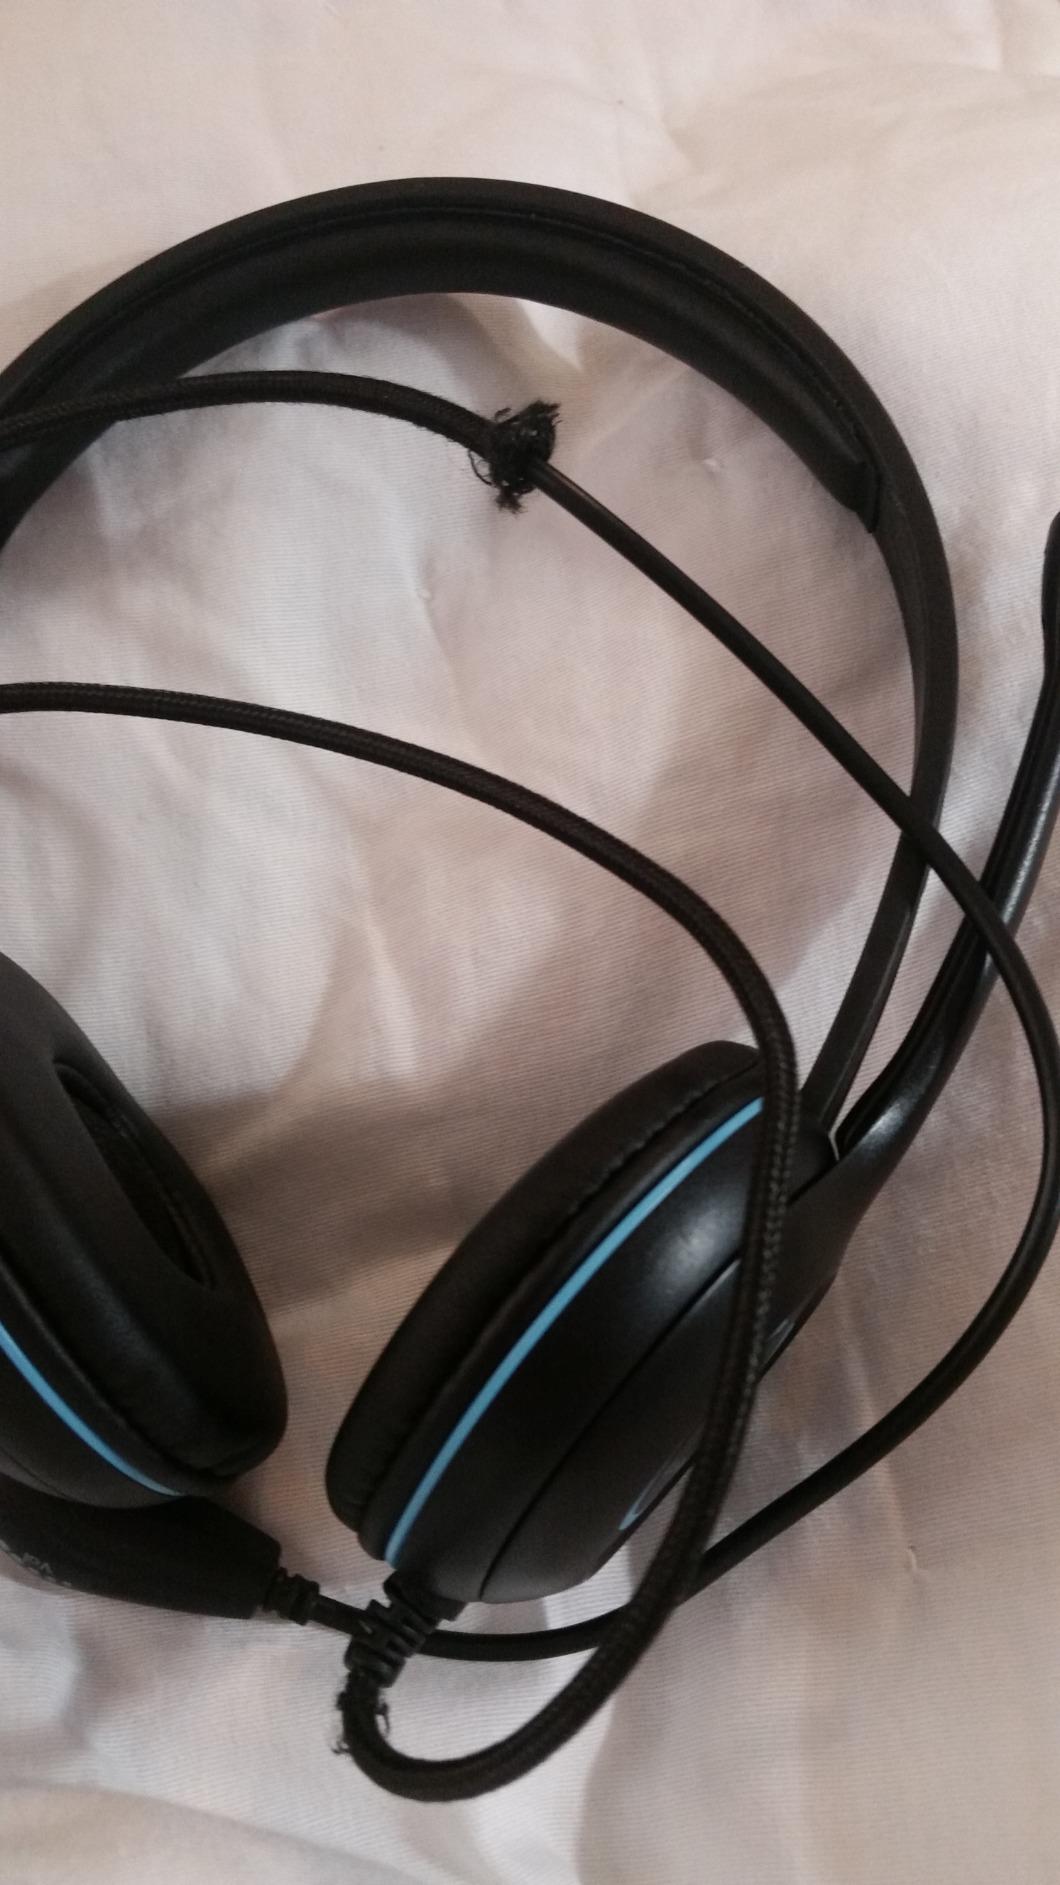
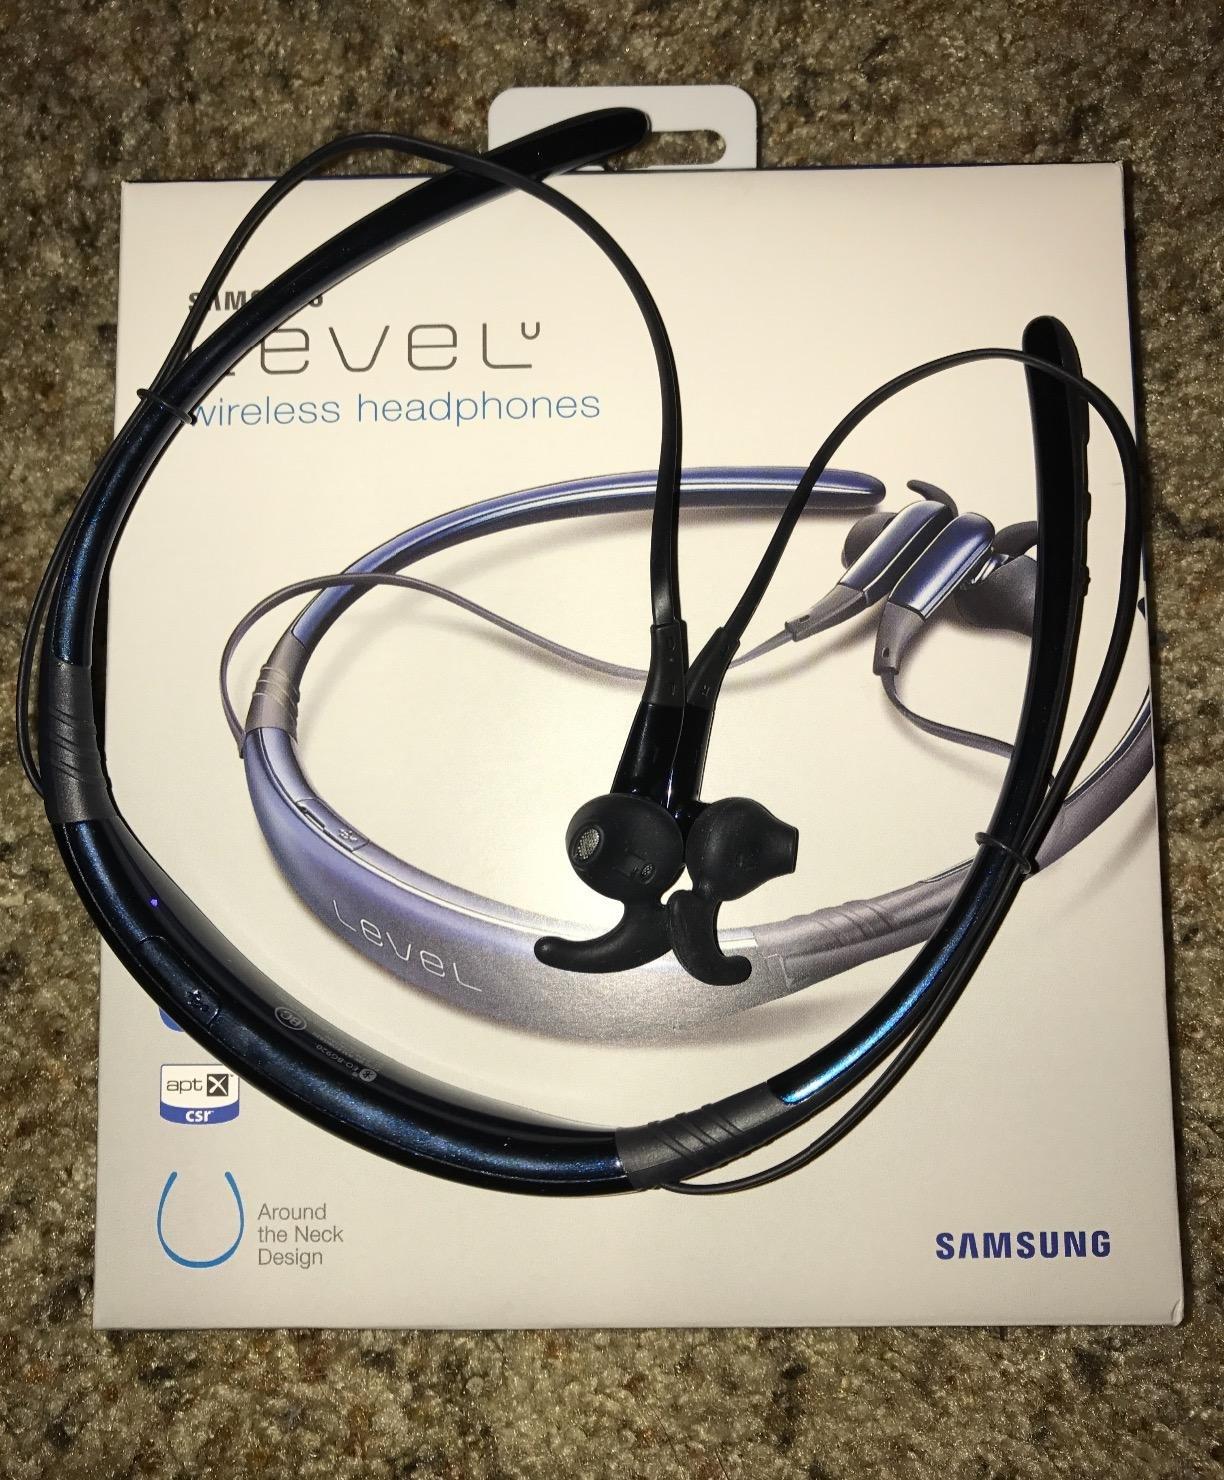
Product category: headphones
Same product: no